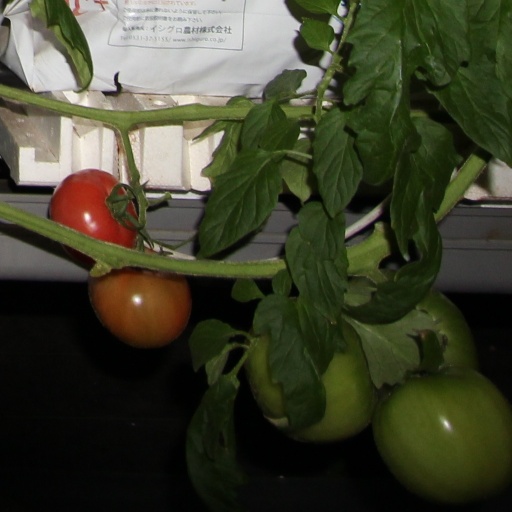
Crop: tomato